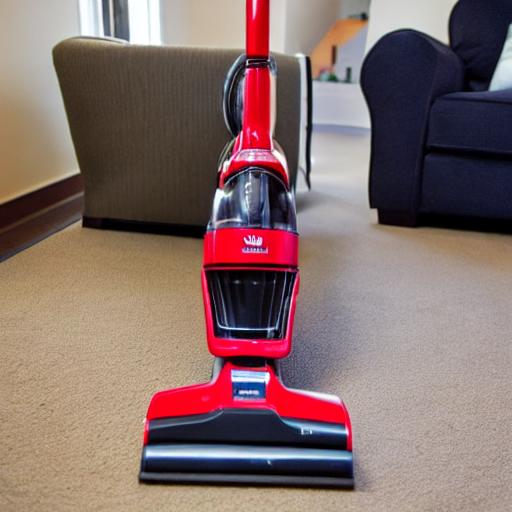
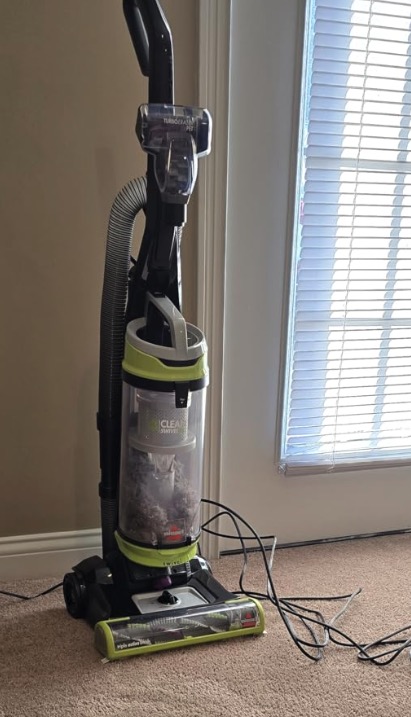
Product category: items_vacuum
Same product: no